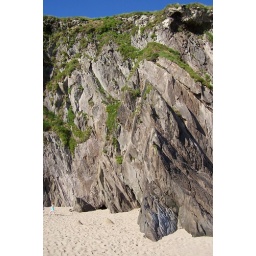
the cliffs; sand below, blue vault above